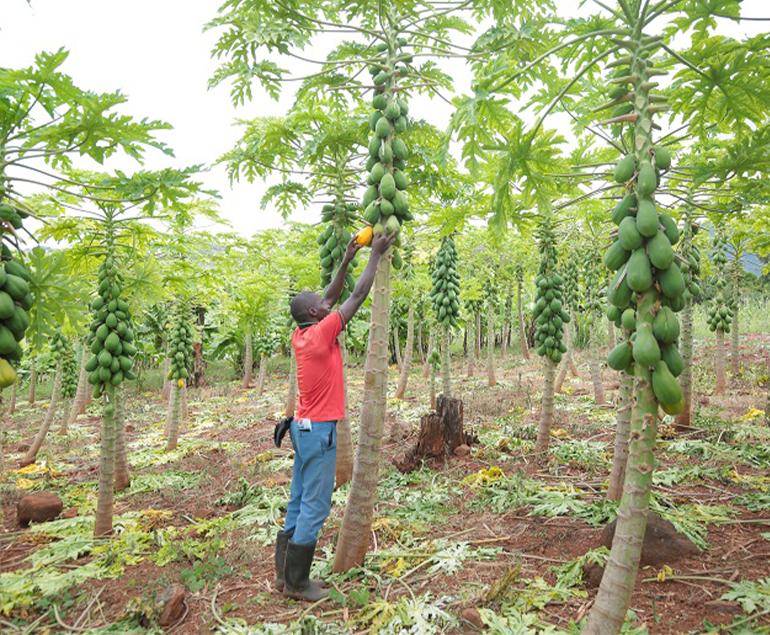
Mkulima amepanda mapapai shambani, baadhi yamekomaa na kuiva, mengine bado ni mabichi. Amesimama kwenye mpapai, anachuma yaliyoiva. Zao la kibiashara hulimwa mahususi kwa ajili ya kuuzwa na kupata kipato.